Battle of Győr (1849)

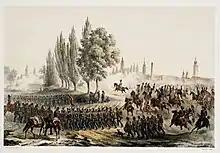
Battle of Győr on 28 June 1849. B. Bachmann-Hohmann 1850The emperor Franz Joseph I of Austria enters Győr leading the Austrian troops.

On the imperial side, the attempts of the IV. (or reserve) corps led by Lieutenant-general Ludwig von Wohlgemuth, to cross the Rába near Rábapatona, because of the marshy banks of the river, were unsuccessful. Haynau, who knew about the successful advance of the III. corps on the right flank, at 7:00 a.m., ordered him to renounce the crossing, and to advance with the bulk of the corps towards the Vienna-suburb, bordered by the Rába and the Rábca rivers, and to attack from behind the Hungarian units guarding the Rábca bridge from Abda, sending the Jablonowski brigade forward, along the Rába, to cross it at a suitable crossing point, and to establish contact with the Schneider brigade.